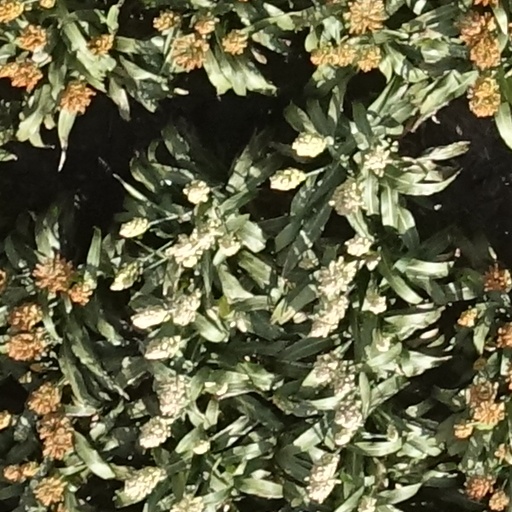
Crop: sorghum